History of Ireland (1691–1800)

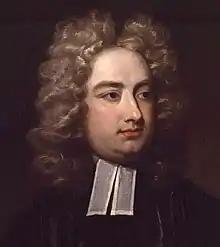
Jonathan Swift

Some historians argue that there were two cultures existing side by side in 18th century Ireland, which had little contact with each other. One was Catholic and Gaelic, the other Anglo-Irish and Protestant. In this period, there continued to be a vibrant Irish language literature, exemplified by the "Aisling" genre of Irish poetry. These were dream poems, typically featuring a woman representing Ireland who pleaded with the young men of Ireland to save her from slavery and oppression. Many Irish language poets clung to a romantic attachment to the Jacobite cause, although some wrote in praise of the United Irishmen in the 1790s. Other, non-political poetry could be quite sexually explicit, for example the poem "Cuirt an Mean Oiche" (the Midnight Court). Gaelic poets of this era include Aogán Ó Rathaille and Brian Merriman.